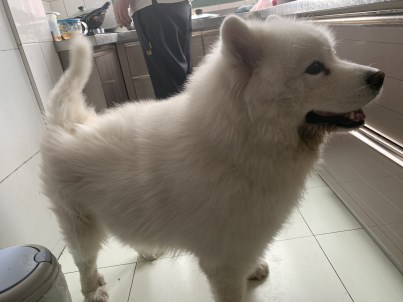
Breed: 2192-n000088-Samoyed